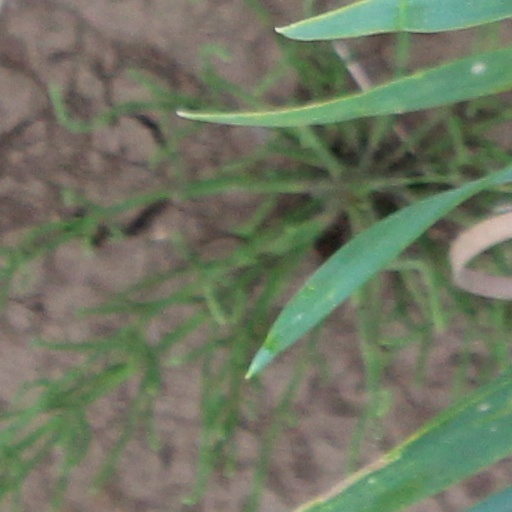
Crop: wheat